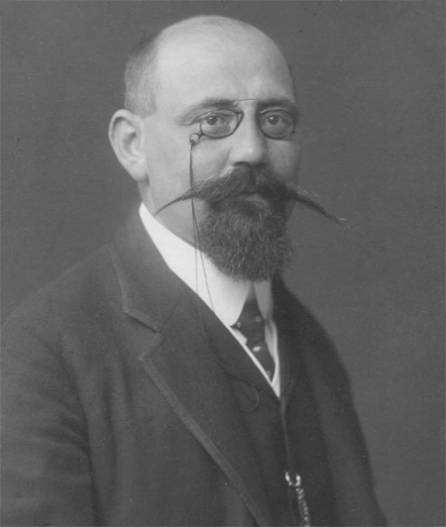
คาร์ล เร็นเนอร์

คาร์ล เร็นเนอร์ () เป็นนักการเมืองชาวออสเตรียของพรรคสังคมประชาธิปไตยแห่งออสเตรีย|พรรคสังคมนิยม ได้รับฉายาว่า "บิดาแห่งสาธารณรัฐ" เพราะเป็นผู้นำรัฐบาลสาธารณรัฐเยอรมันออสเตรีย|เยอรมัน - ออสเตรียและสาธารณรัฐออสเตรียคนแรกในปี ค.ศ. 1919 และ ค.ศ. 1920 และอีกครั้งในการสร้างสาธารณรัฐที่สองหลังจากการล่มสลายของนาซีเยอรมนี ในปี ค.ศ. 1945 เป็นประธานาธิบดีออสเตรีย|ประธานาธิบดีคนแรกภายหลังสิ้นสุดสงครามโลกครั้งที่สอง
==อ้างอิง==
หมวดหมู่:บุคคลที่เกิดในปี พ.ศ. 2413
หมวดหมู่:บุคคลที่เสียชีวิตในปี พ.ศ. 2493
หมวดหมู่:ประธานาธิบดีออสเตรีย
หมวดหมู่:นายกรัฐมนตรีออสเตรีย
หมวดหมู่:สาธารณรัฐออสเตรียที่ 1